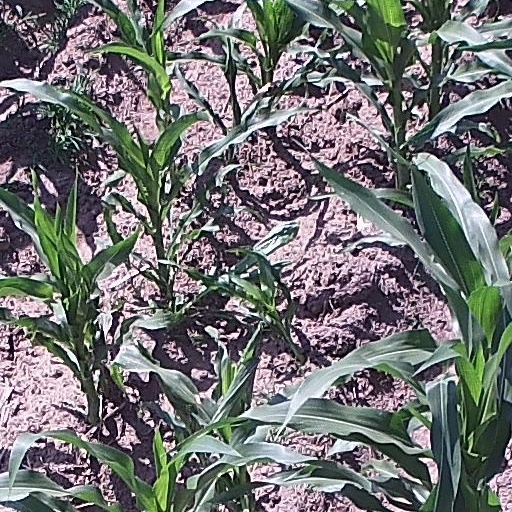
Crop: maize; corn